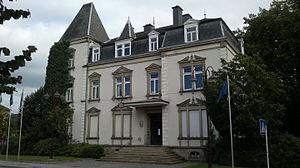
Hôtel de ville Diekirch Lëtzebuergesch: Dikrecher Stadhaus